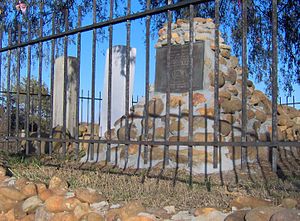
Nancy Ward / Eftermæle
Nancy Ward monumentet i Benton, Tennessee.
Nancy Ward også kendt som Nanye-hi var en af cheroksernes såkaldte ghigau, en ærestitel, som gav hende ret til at sidde med i stammerådet, og sammen med andre "elskede kvinder", at træffe beslutning om krigsfangernes skæbne. Nancy Ward troede på en fredelig sameksistens mellem cherokeserne og de hvide.